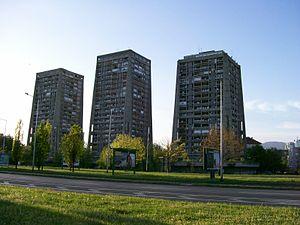
Trnje est un arrondissement de Zagreb en Croatie. Au recensement de 2001, Trnje comptait 45 267 habitants. L'arrondissement fait 7 km².